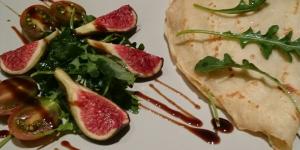
crepes de setas con ensalada de higos con rucula